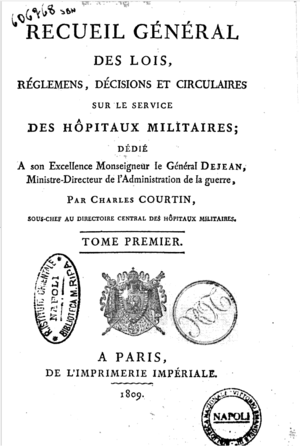
Front cover of ""Recueil général des lois, réglemens, décisions et circulaires sur le service des hôpitaux militaires"" by Charles Courtin, 1809."
Charles Courtin, né à Nîmes le 15 décembre 1777, mort le 10 janvier 1855, est régisseur général et directeur général des hôpitaux militaires.